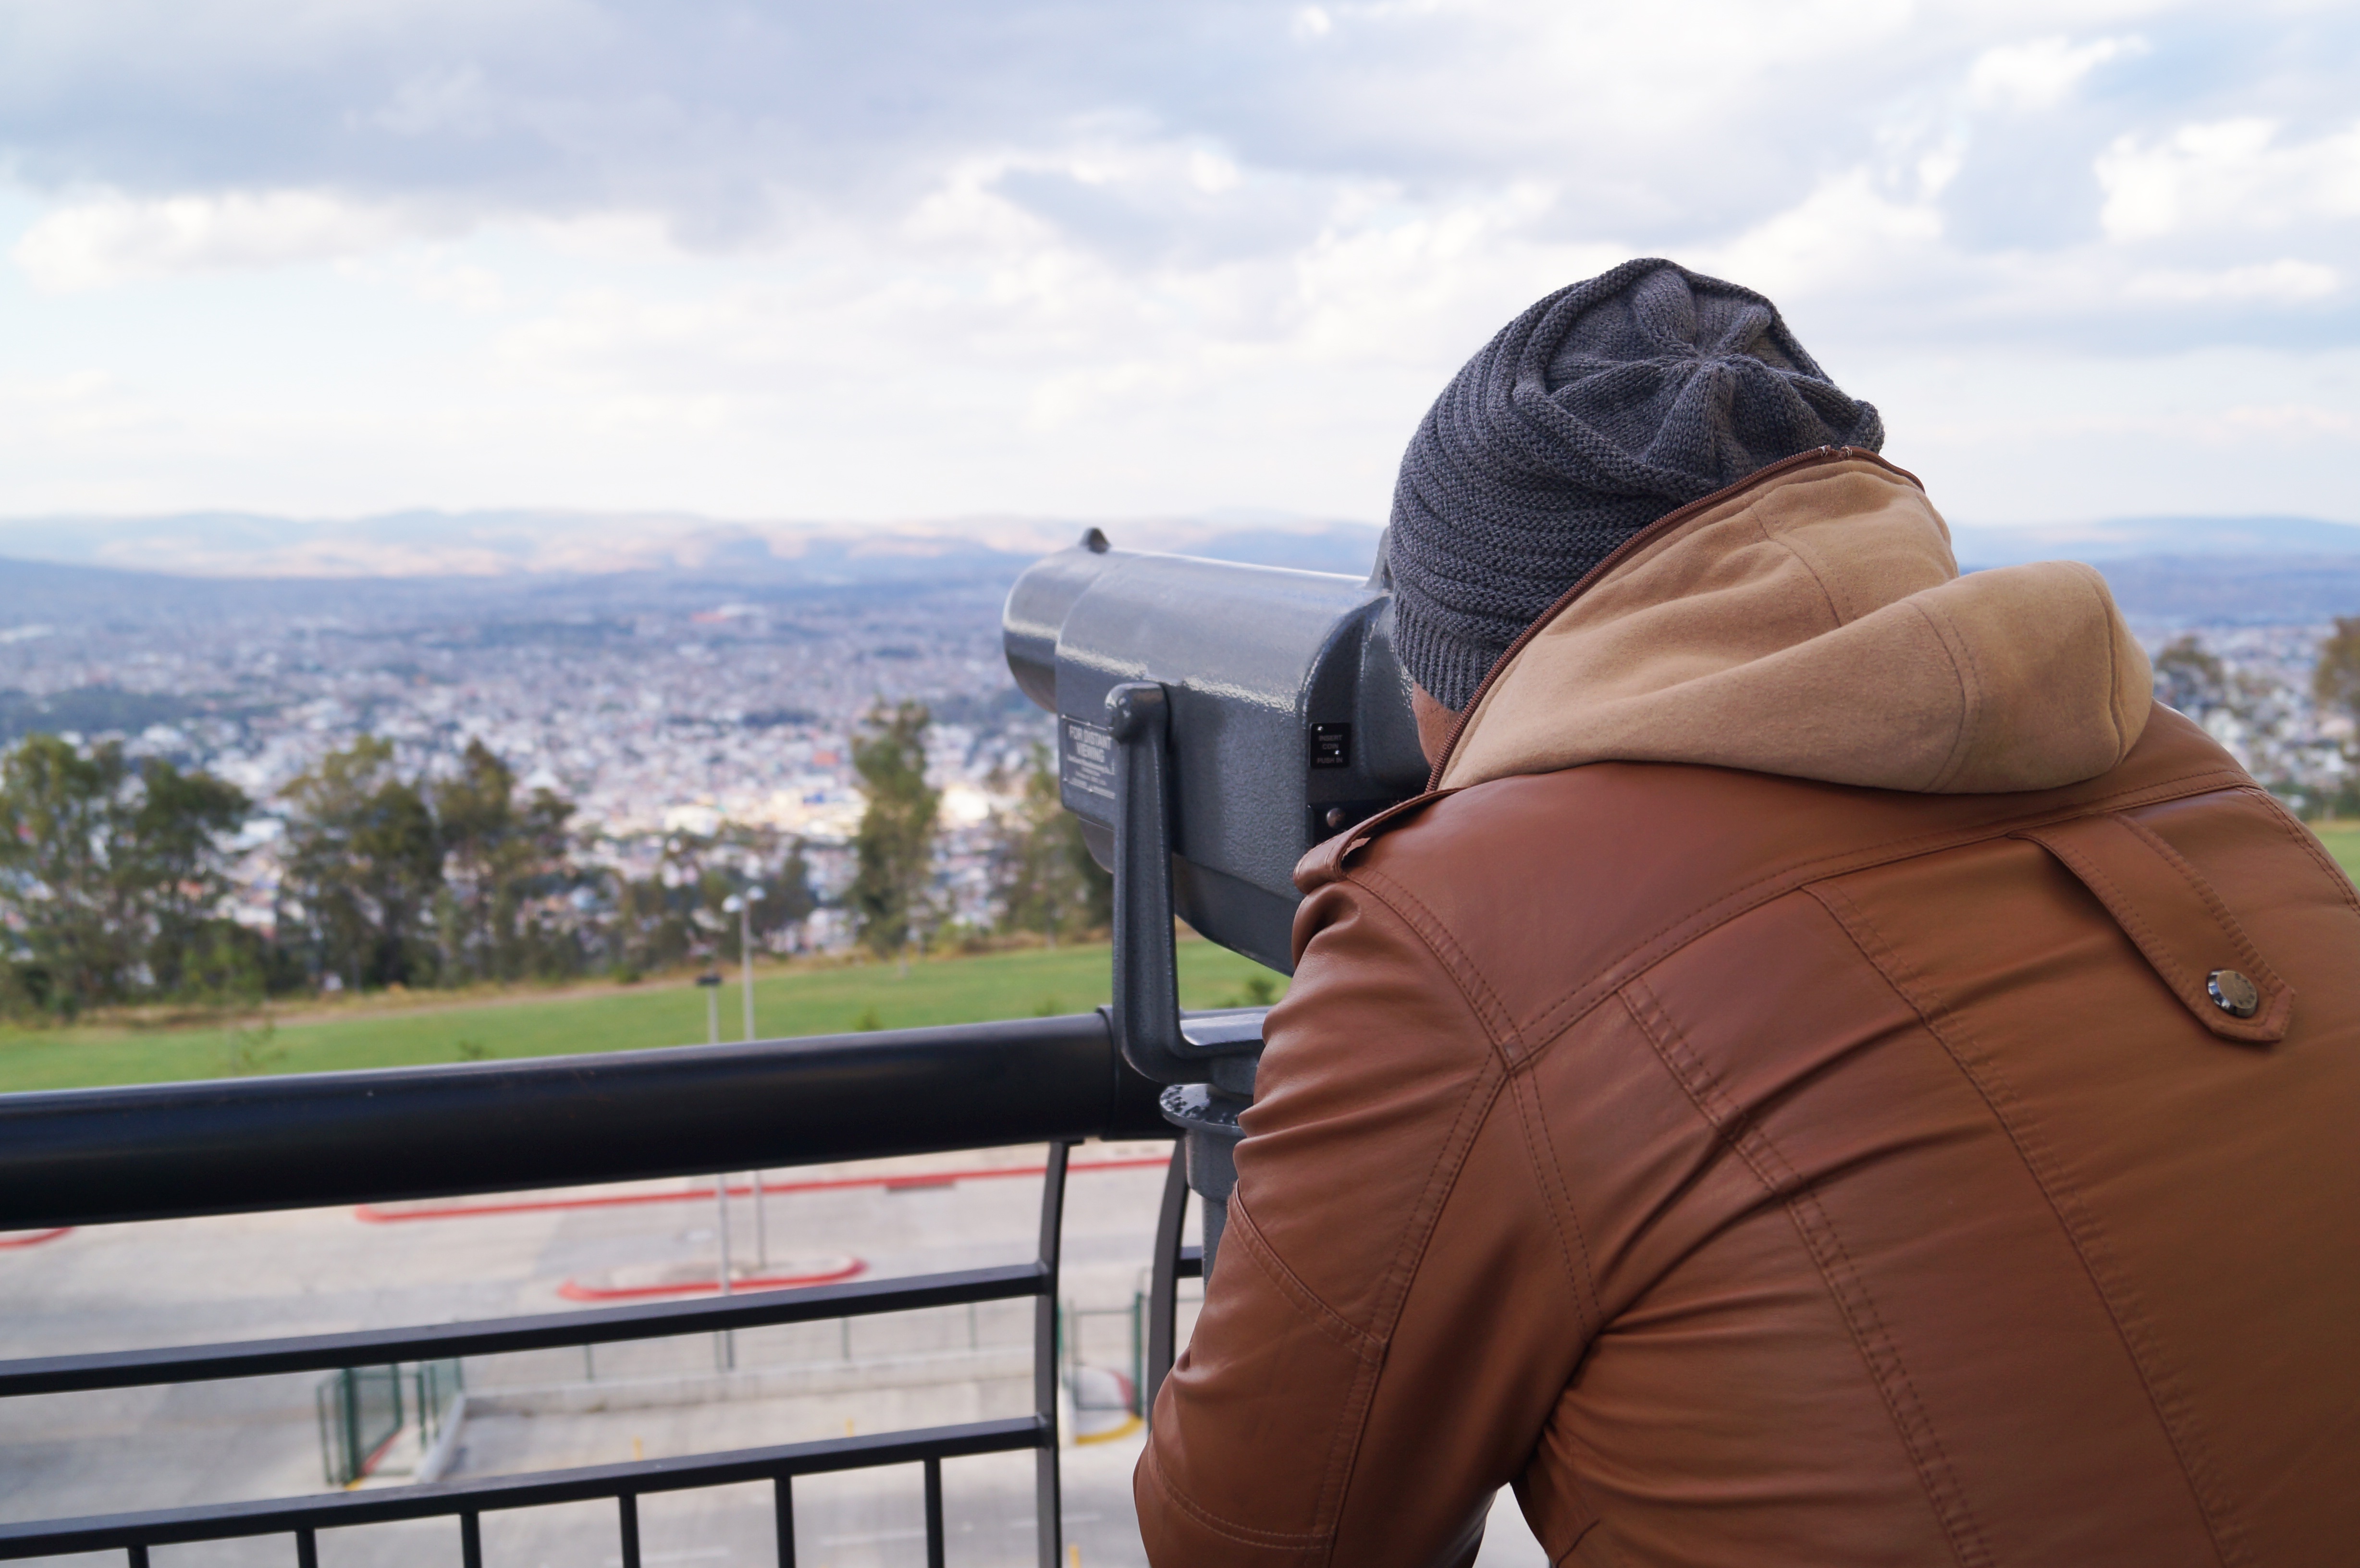
man, landscape, sea, horizon, view, driving, city, vacation, travel, young, viewpoint, binoculars, urban landscape, observing, morelia